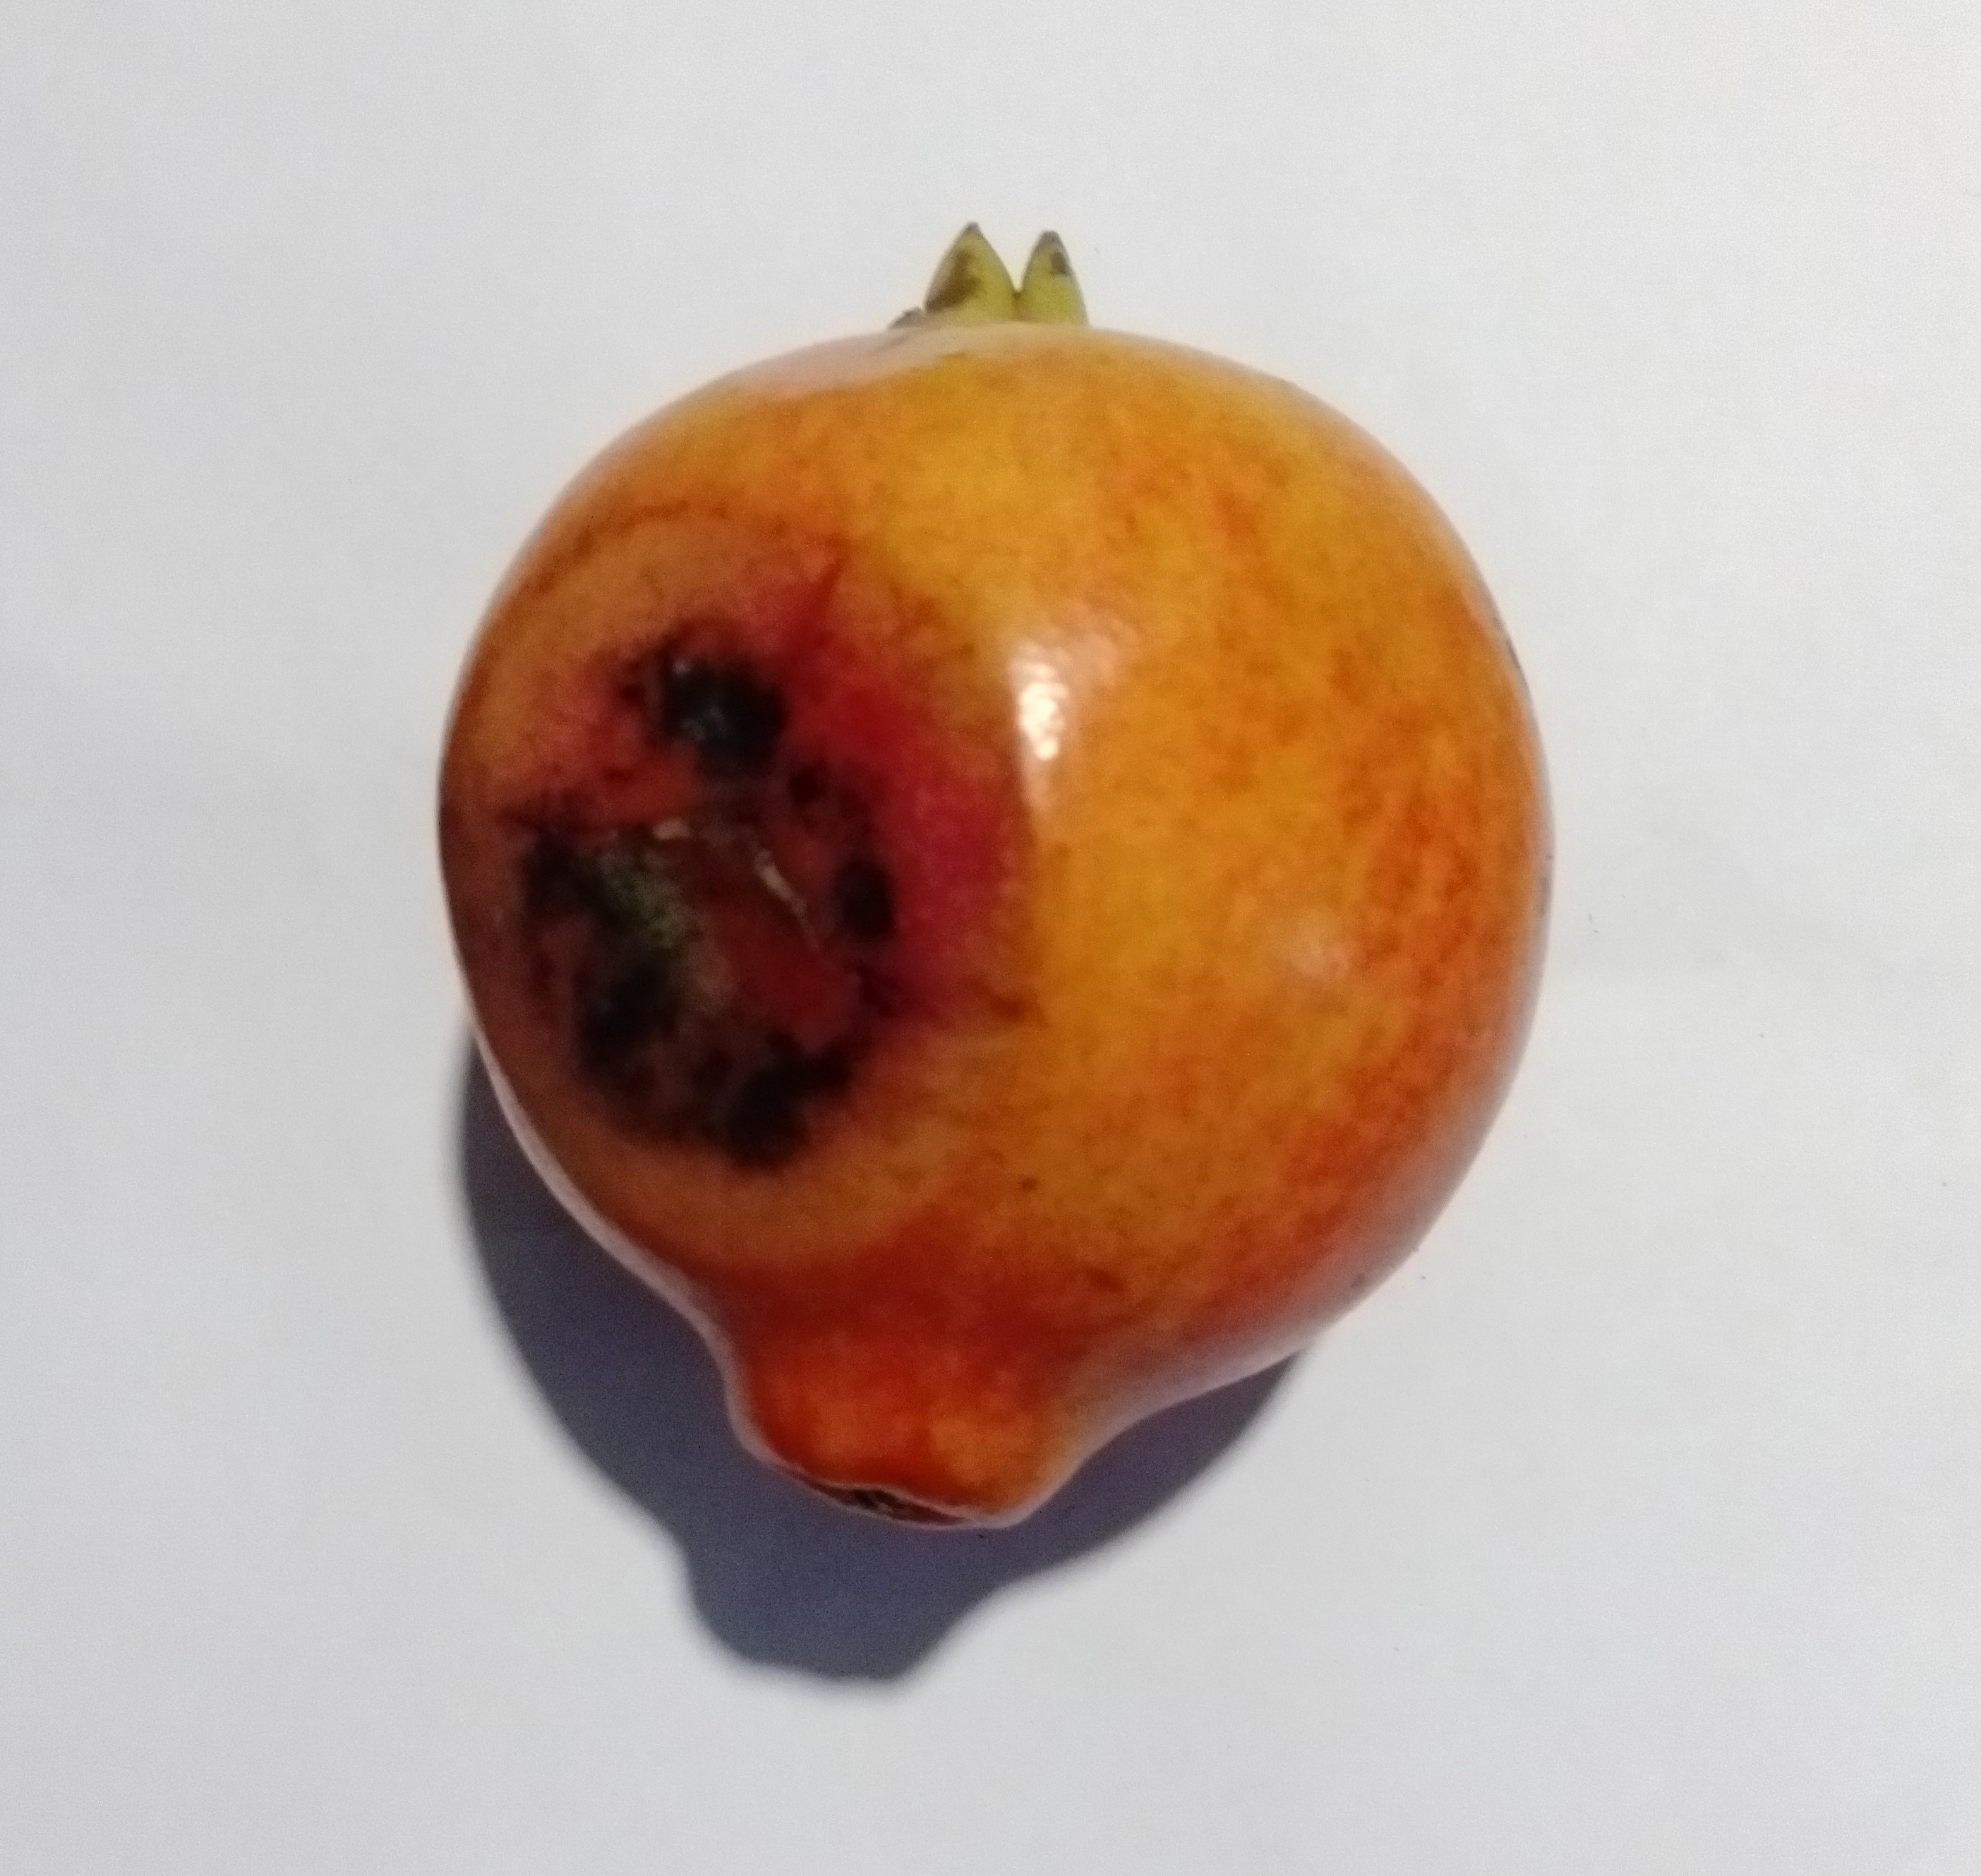
Fruit: pomegranate
Condition: rotten